Julian Fellowes

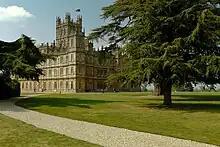
Highclere Castle in Hampshire, the main filming location for the television series "Downton Abbey" which ran from 2010 to 2015.

He created the hugely successful and critically acclaimed period drama "Downton Abbey" for ITV1 in 2010. The series starred a large ensemble cast which included Hugh Bonneville, Michelle Dockery, Dan Stevens, Elizabeth McGovern, Jim Carter, Penelope Wilton, and Maggie Smith. Fellowes won two Primetime Emmy Awards for Outstanding Limited Series and Outstanding Writing for a Limited Series as well as a Broadcasting Press Guild award for writing "Downton Abbey". He also received nominations for a BAFTA Award and a Golden Globe Award. He wrote two follow-up films "Downton Abbey" (2019) and "" (2022) both of which were released theatrically and were well received commercially and critically.